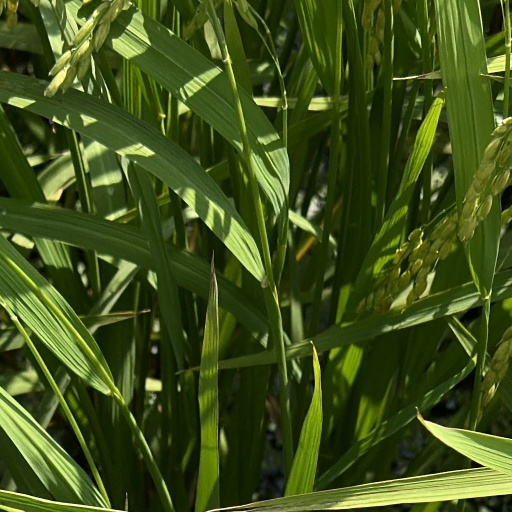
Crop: rice